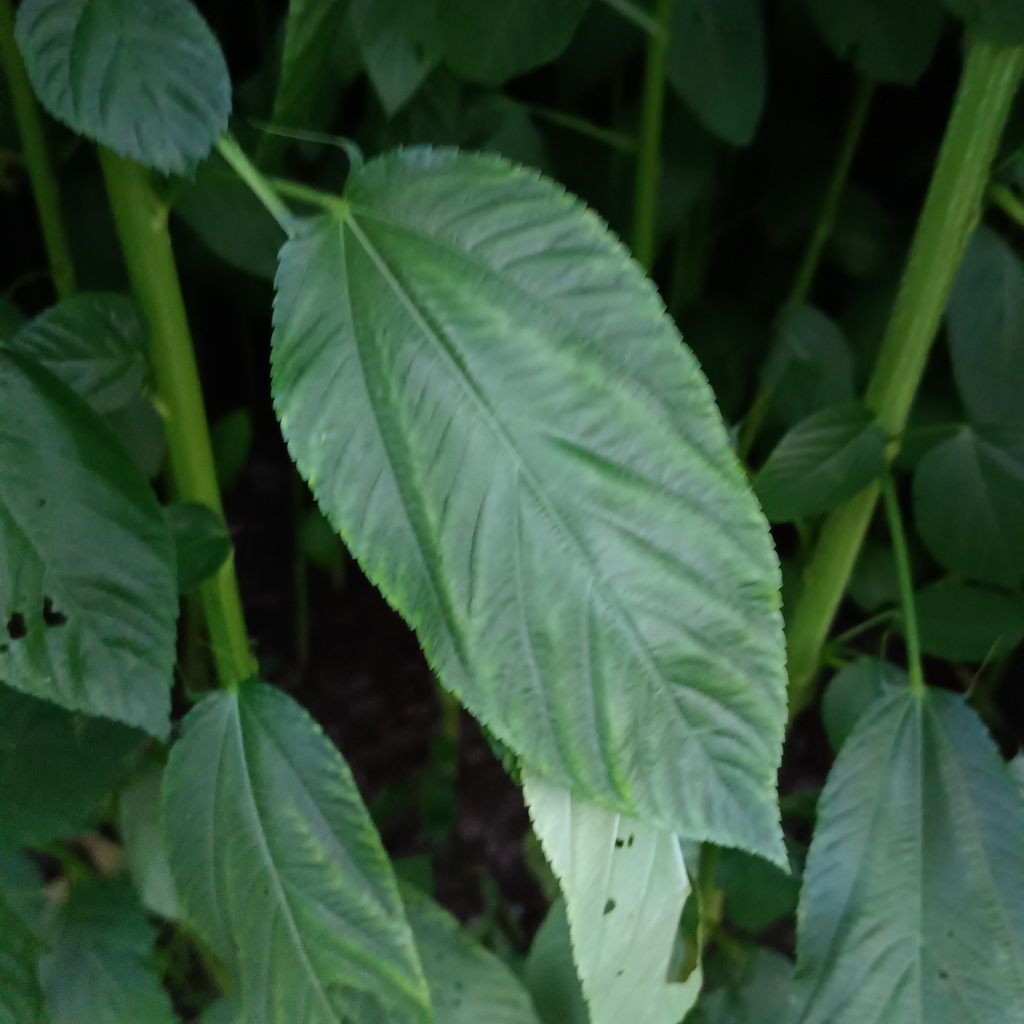
Label: Fresh